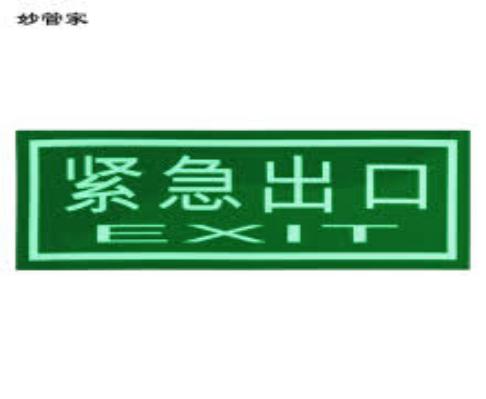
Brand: magicamah
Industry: Necessities